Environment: real
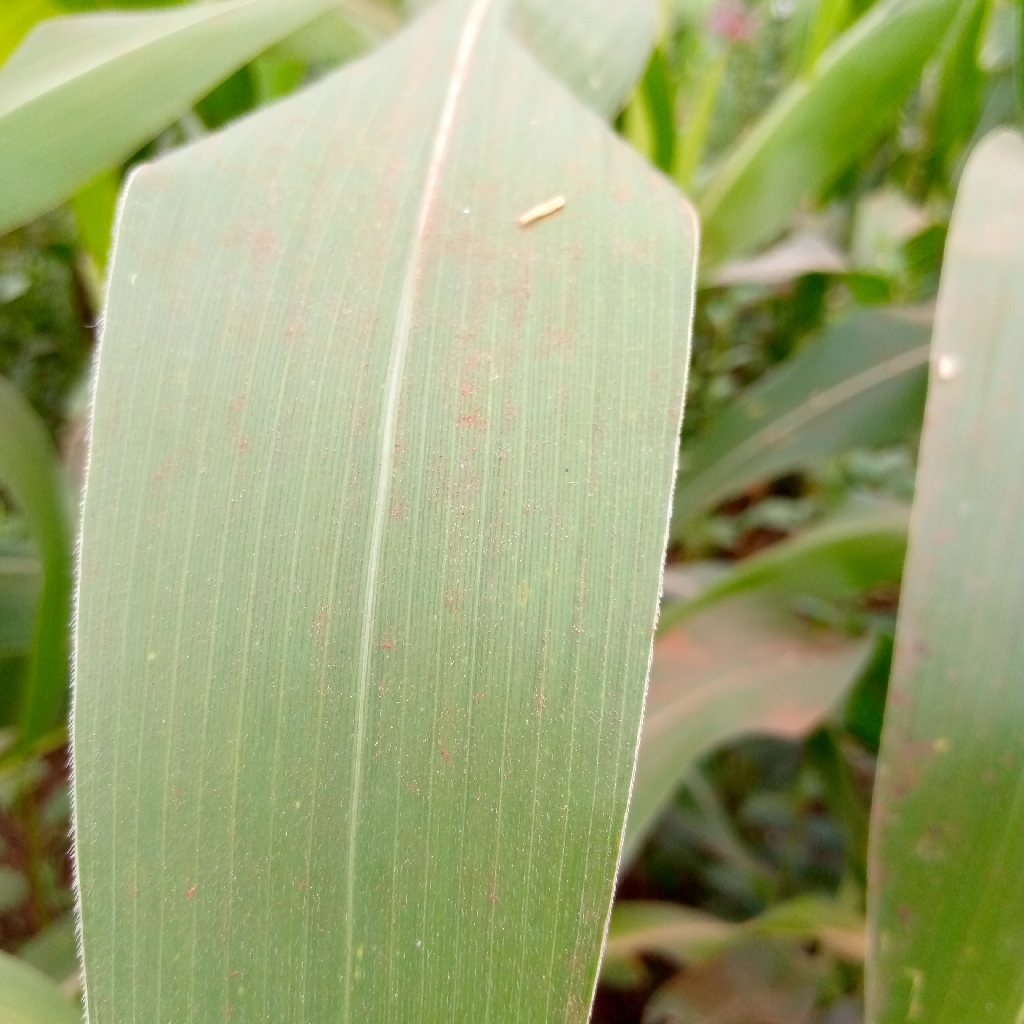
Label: healthy